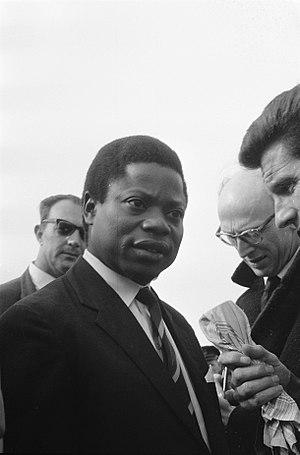
Le Collège des Commissaires généraux est un gouvernement provisoire de la république démocratique du Congo qui a fonctionné du 19 septembre 1960 jusqu’en janvier 1961.